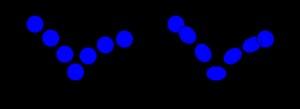
Les 12 principes de base de l'animation sont un ensemble de principes d'animation listés par les grands animateurs de Disney Ollie Johnston et Frank Thomas dans leur livre « L'Illusion de Vie ». L'idée principale de ces principes était de produire une illusion très réaliste des mouvements des personnages de par leur adhésion aux lois de la physique, et aux réactions et expressions émotionnelles réelles.